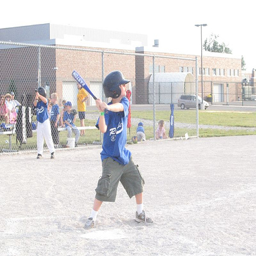
A little kid wearing a blue jersey is up to bat at a baseball game.
A little boy standing with a bat over his shoulder.
this is a boy playing a baseball game
A young boy batting during a little league game.
A child holding a bat in the batter's box.